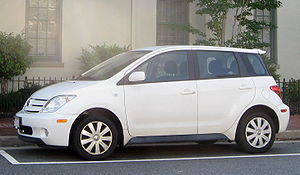
Scion
Scion xA
Scion er et bilmærke fra Toyota Motor Corporation til det Nordamerikanske marked. Mærket er grundlagt i 2002 og Scion's langsigtede mål er at appellere til Generation Y-forbrugere. De første Scion-modeller Scion xA hatchback og Scion xB wagon, blev sat til salg i Californien i 2003, efterfulgt af sportscupéen Scion tC og landsdækkede lancering i USA i 2004. En efterfølger til xA, Scion xD, blev præmieret i 2008 og Scion-mærket ekspanderede til Canada i 2010. Scion-navnet betyder familiens efterkommer eller arving og refererer både til bilmærket og dets ejere.